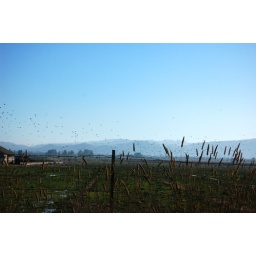
This was a field with hundreds of birds flying near it